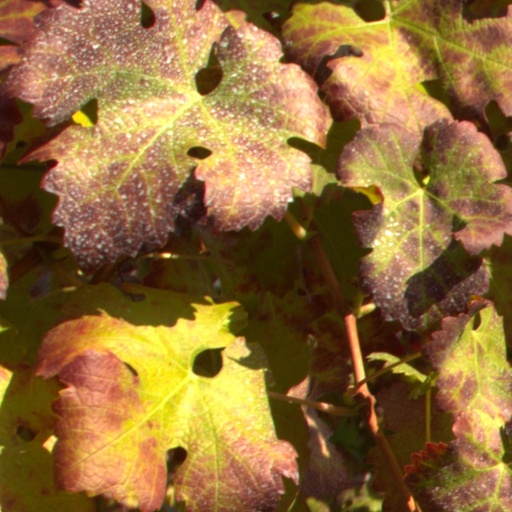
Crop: grape